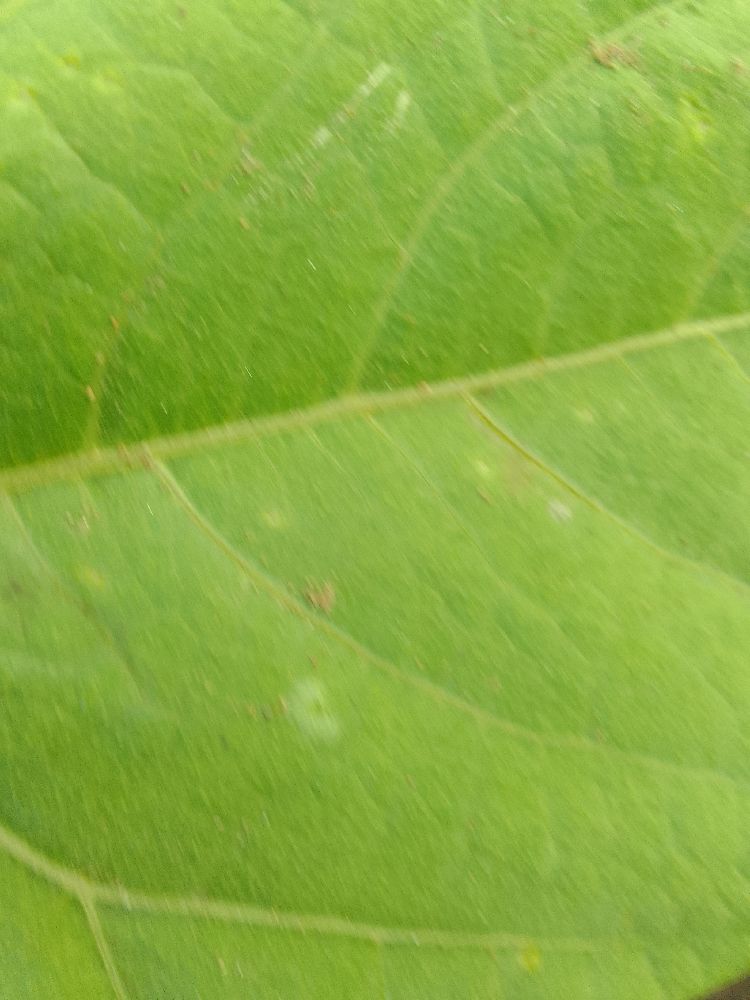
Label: healthy